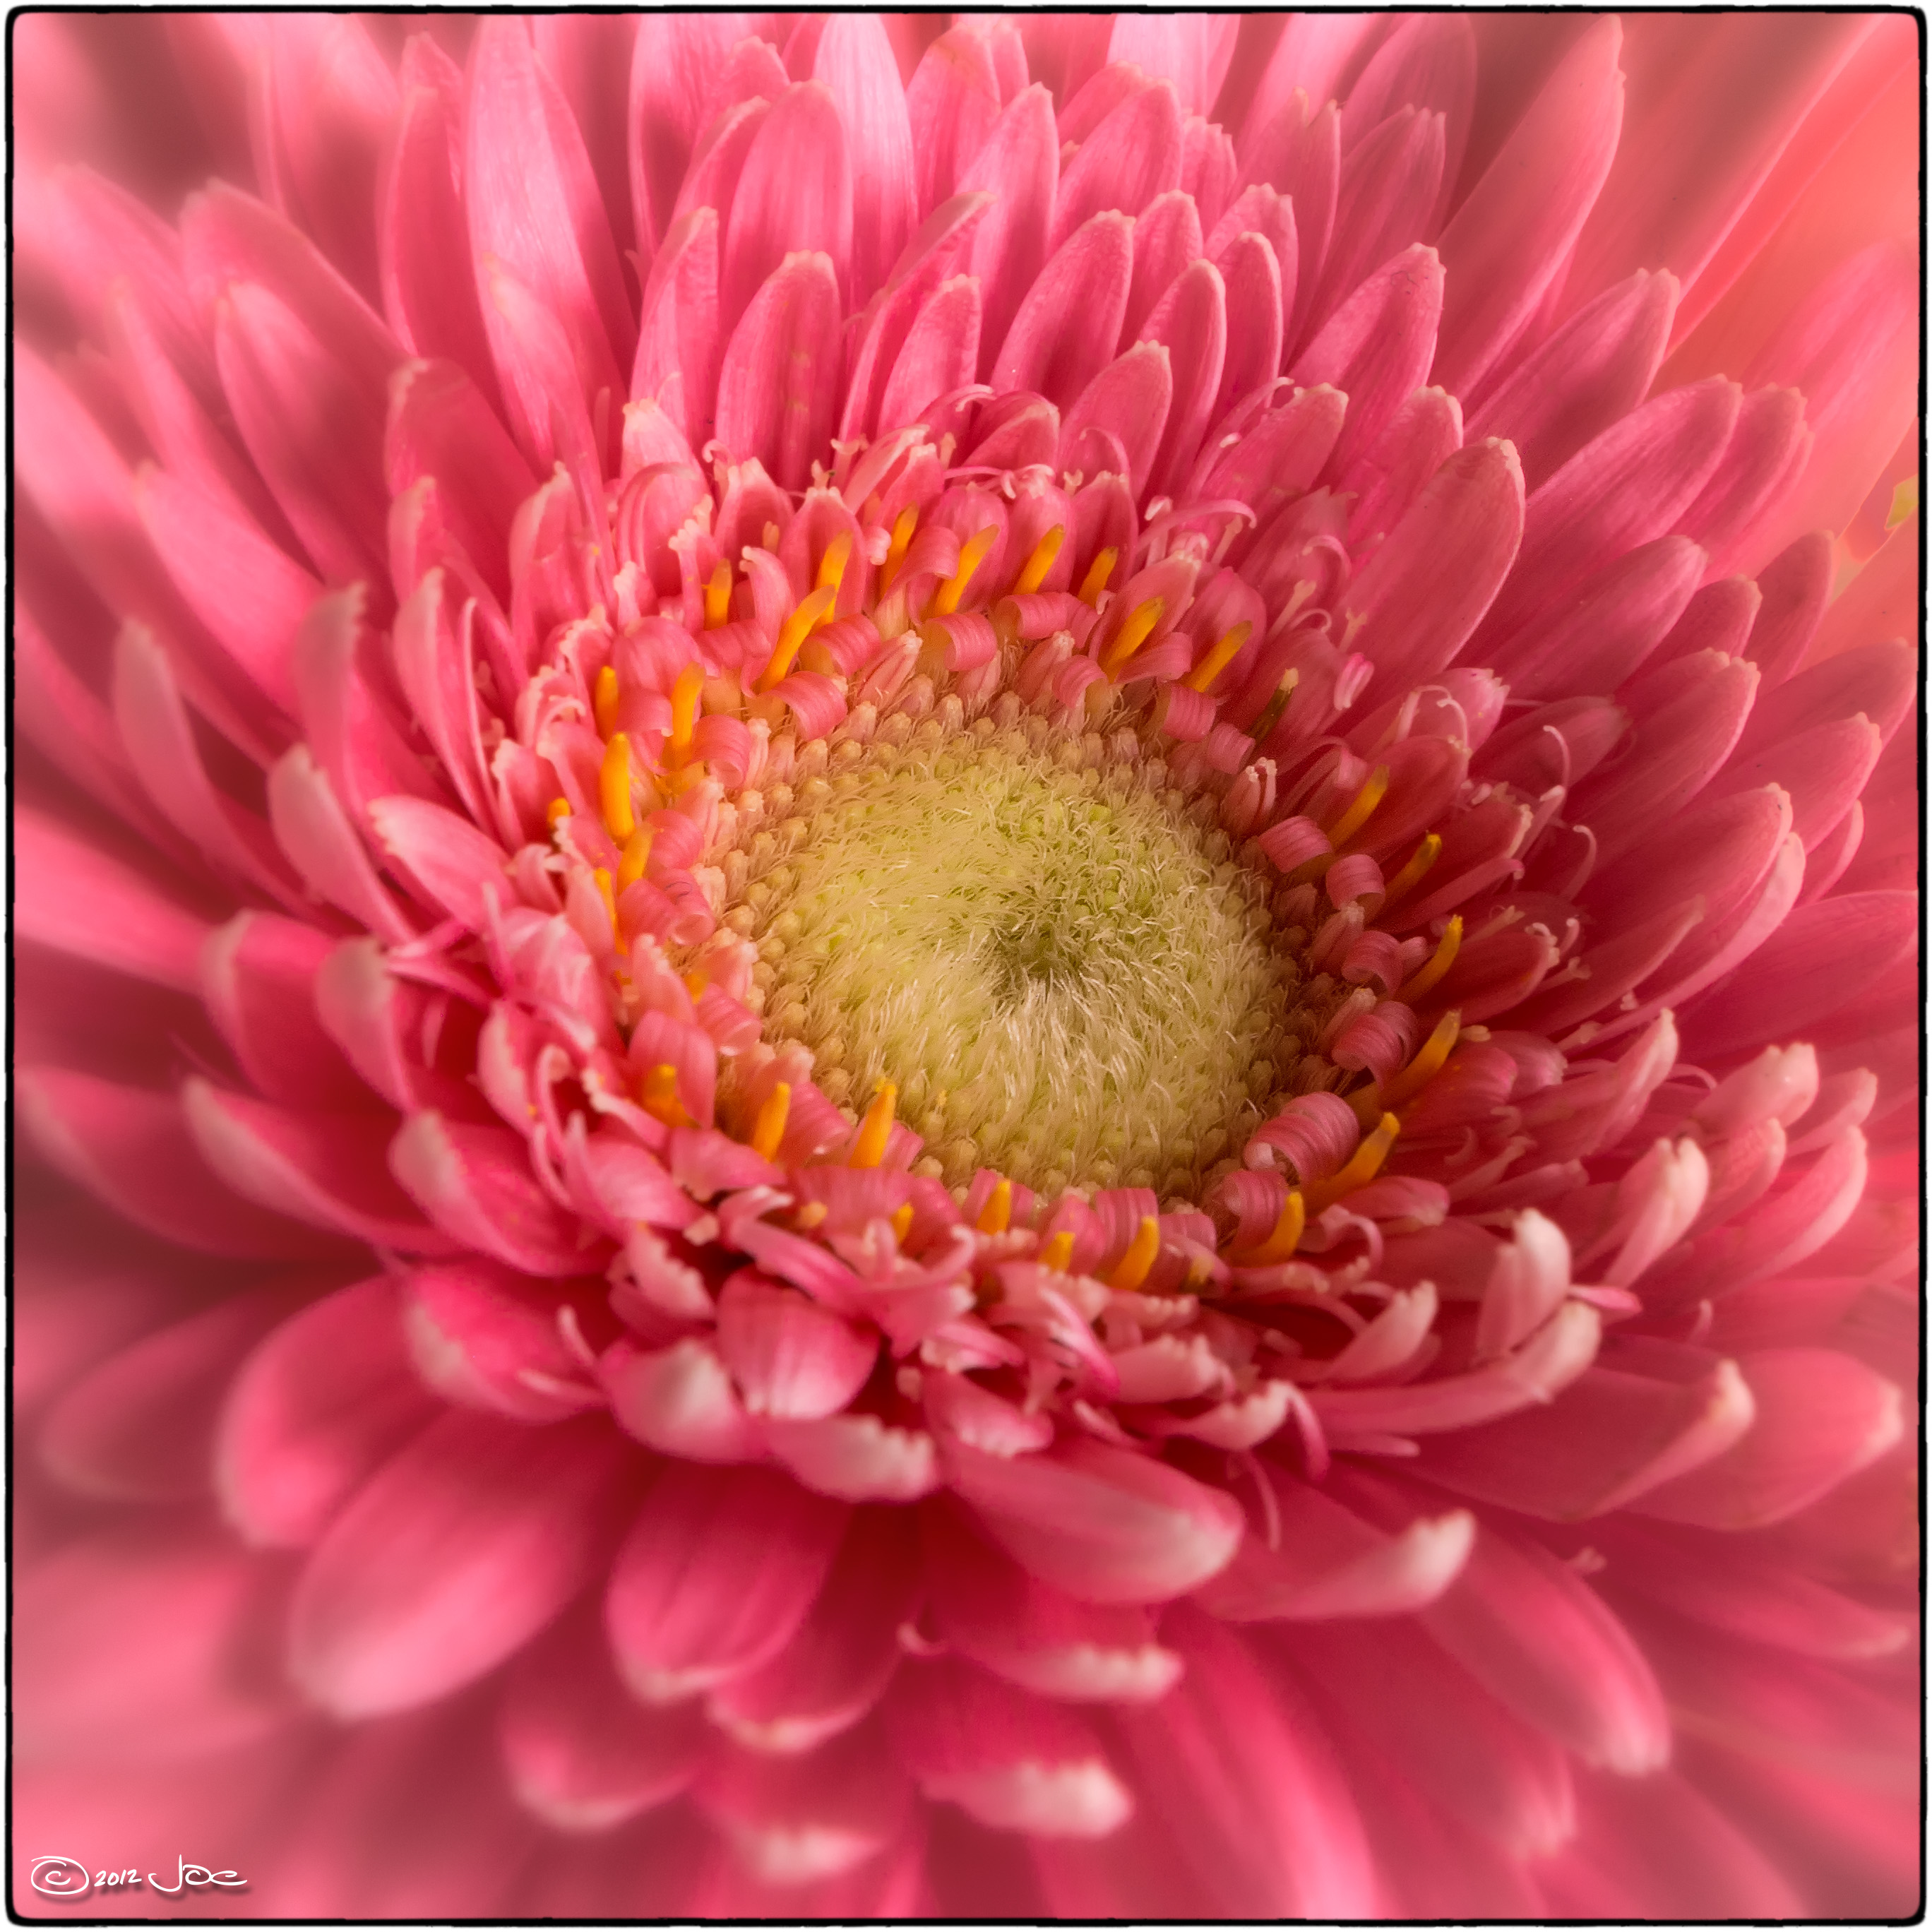
plant, flower, petal, daisy, macro, pink, gerbera, lumix, panasonic, dmc, lx7, panasoniclumixdmclx7, flowering plant, daisy family, city car, asterales, land plant, chrysanths